Madrid Metro

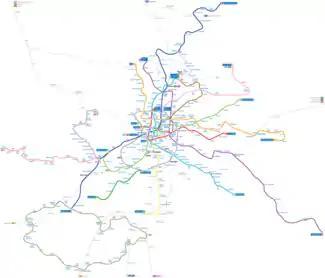
To-scale Madrid Metro map

The Metro conventional network has 242 stations on 12 lines plus one branch line, totalling , of which approximately 96% of stations are underground. The only surface parts are between Empalme and west of Eugenia de Montijo; between Lago and north of Casa de Campo; and between south of Puerta de Arganda and Arganda del Rey, for a total of 8 aboveground stations. Additionally, some of Metro Ligero (light rail) lines across serve the various regions of the metropolitan area which have been deemed not populated enough to justify the extraordinary spending of new Metro lines. Combined, they have 38 stops, of which 4 also connect to the conventional Metro system. Most of the ML track length is on surface, usually running on platforms separated from normal road traffic. However, ML1 line has some underground stretches and stations.